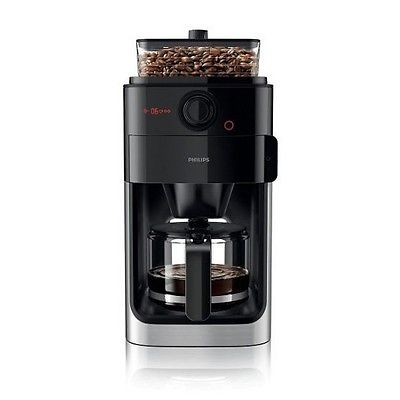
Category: coffee maker